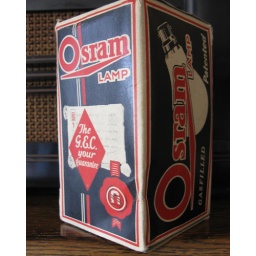
Osram lamp box made by GEC, c1930